1995 Leeds City Council election

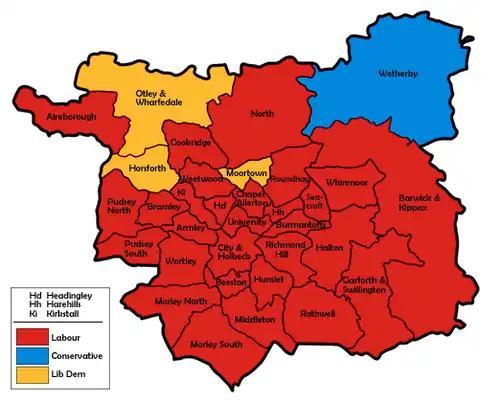
Map of the results for the 1995 Leeds council election.

The 1995 Leeds City Council elections were held on Thursday, 4 May 1995, with one third of the council up for election, alongside a vacancy in Roundhay.